County Cricket Ground, Chelmsford

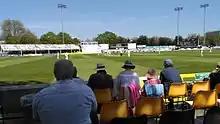
The River End of the ground, showing the main scoreboard

In April 2024, Essex Cricket renamed the two bowling ends of the ground after former players Sir Alastair Cook and Graham Gooch. The River End was renamed to the Sir Alastair Cook End, and the Hayes Close End to the Graham Gooch End.